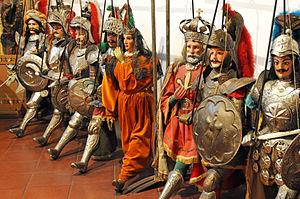
Storia dei Paladini di Francia est un roman chevaleresque écrit par Giusto Lo Dico entre 1858 et 1860, auquel Giuseppe Leggio, éditeur à Palerme, a ajouté des épisodes pour la réimpression de l'ouvrage en 1895 et 1902.
Une marionnette est une figurine articulée ou non, en bois, carton ou toutes autres sortes de matériaux, manipulée par une ou plusieurs personnes, traditionnellement cachées dans un castelet.
Cet article recense les pratiques inscrites au patrimoine culturel immatériel en Italie.